Ken Burns

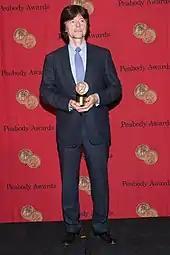
Burns with the Peabody Award for "The Central Park Five" in 2014

Altogether Burns's work has garnered several awards, including two Oscar nominations, two Grammy Awards and 15 Emmy Awards.